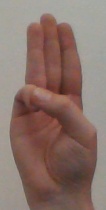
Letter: thaa